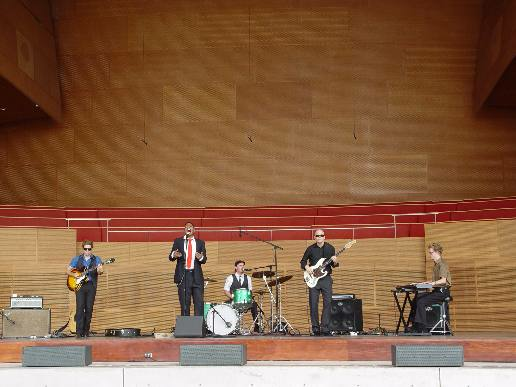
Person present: Yes